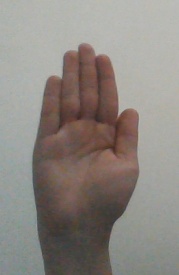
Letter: seen